Evo 2011

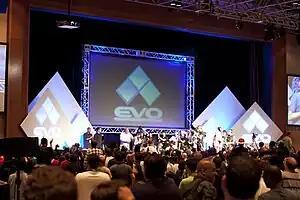
Fuudo receiving his trophy at the "Street Fighter IV" award ceremony

Many of the major "Street Fighter" tournaments had added themselves to "The Road to Evo" group of events in 2011. Players who ranked well in these tournaments would receive a better seed in the Evolution Championship. Five such major tournaments were held between May 27 and June 25, 2011: UFGT7, Montreal Annual Tournament VIII, CEO 2011, NorCal Regionals 9, and East Coast Throwdown 3. "IGN" noted that competitors had taken a more serious stance towards these tournaments in 2011.